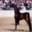
Label: horse